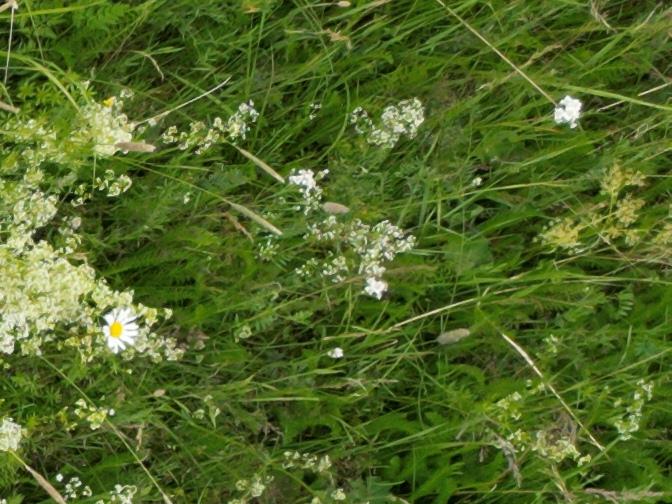
Flowers visible: yarrow flowers, yarrow flowers, yarrow flowers,  daisy flowers,  daisy flowers